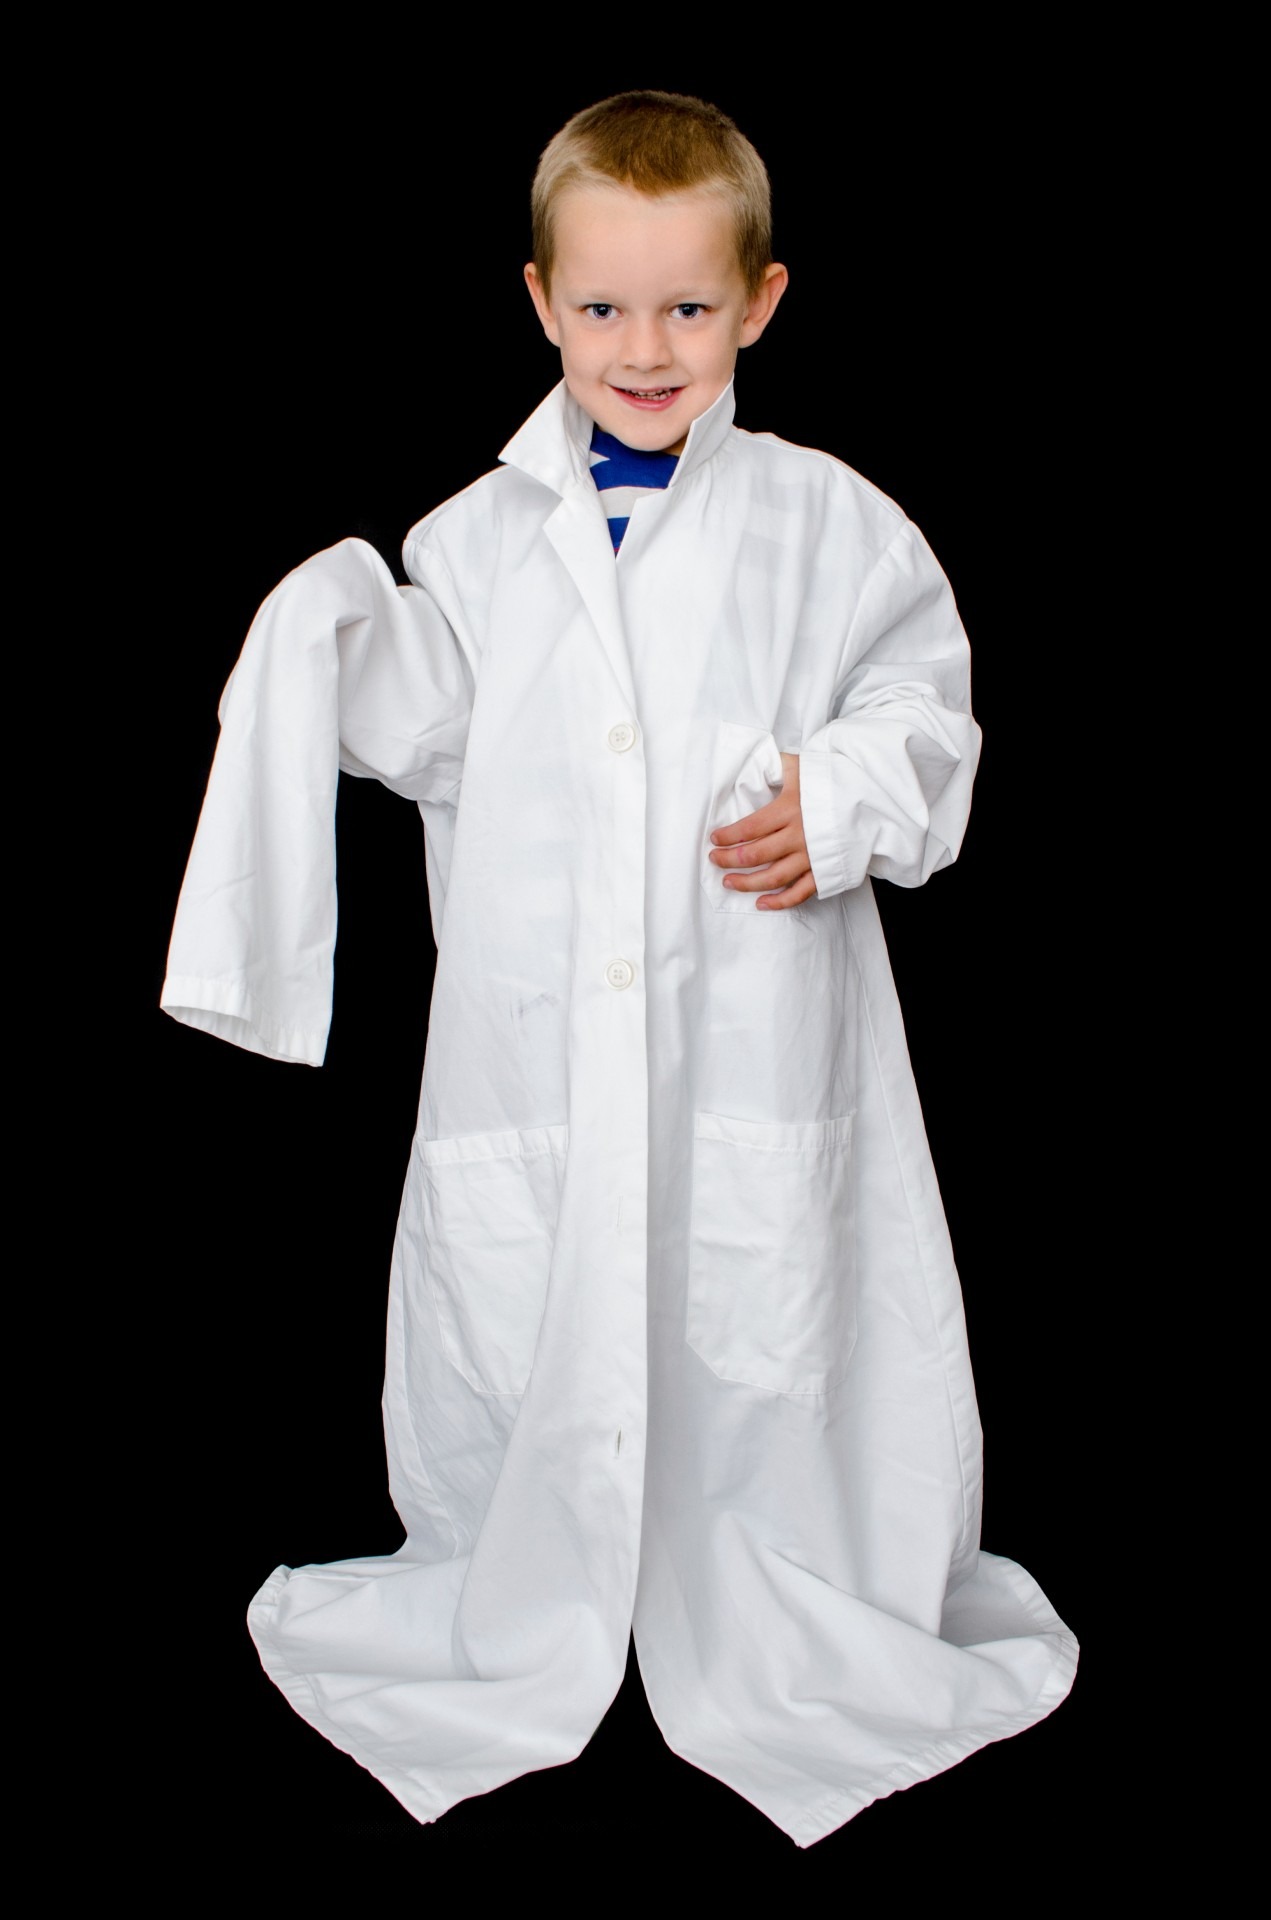
people, white, boy, kid, isolated, male, coat, child, clothing, black, outerwear, tuxedo, fun, laboratory, big, costume, doctor, gown, professor, formal wear